Exema

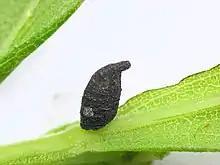
Larval fecal case of "Exema" sp.

Exema is a genus of leaf beetles in the tribe Fulcidacini. They occur worldwide, with 9 species in North America for example.